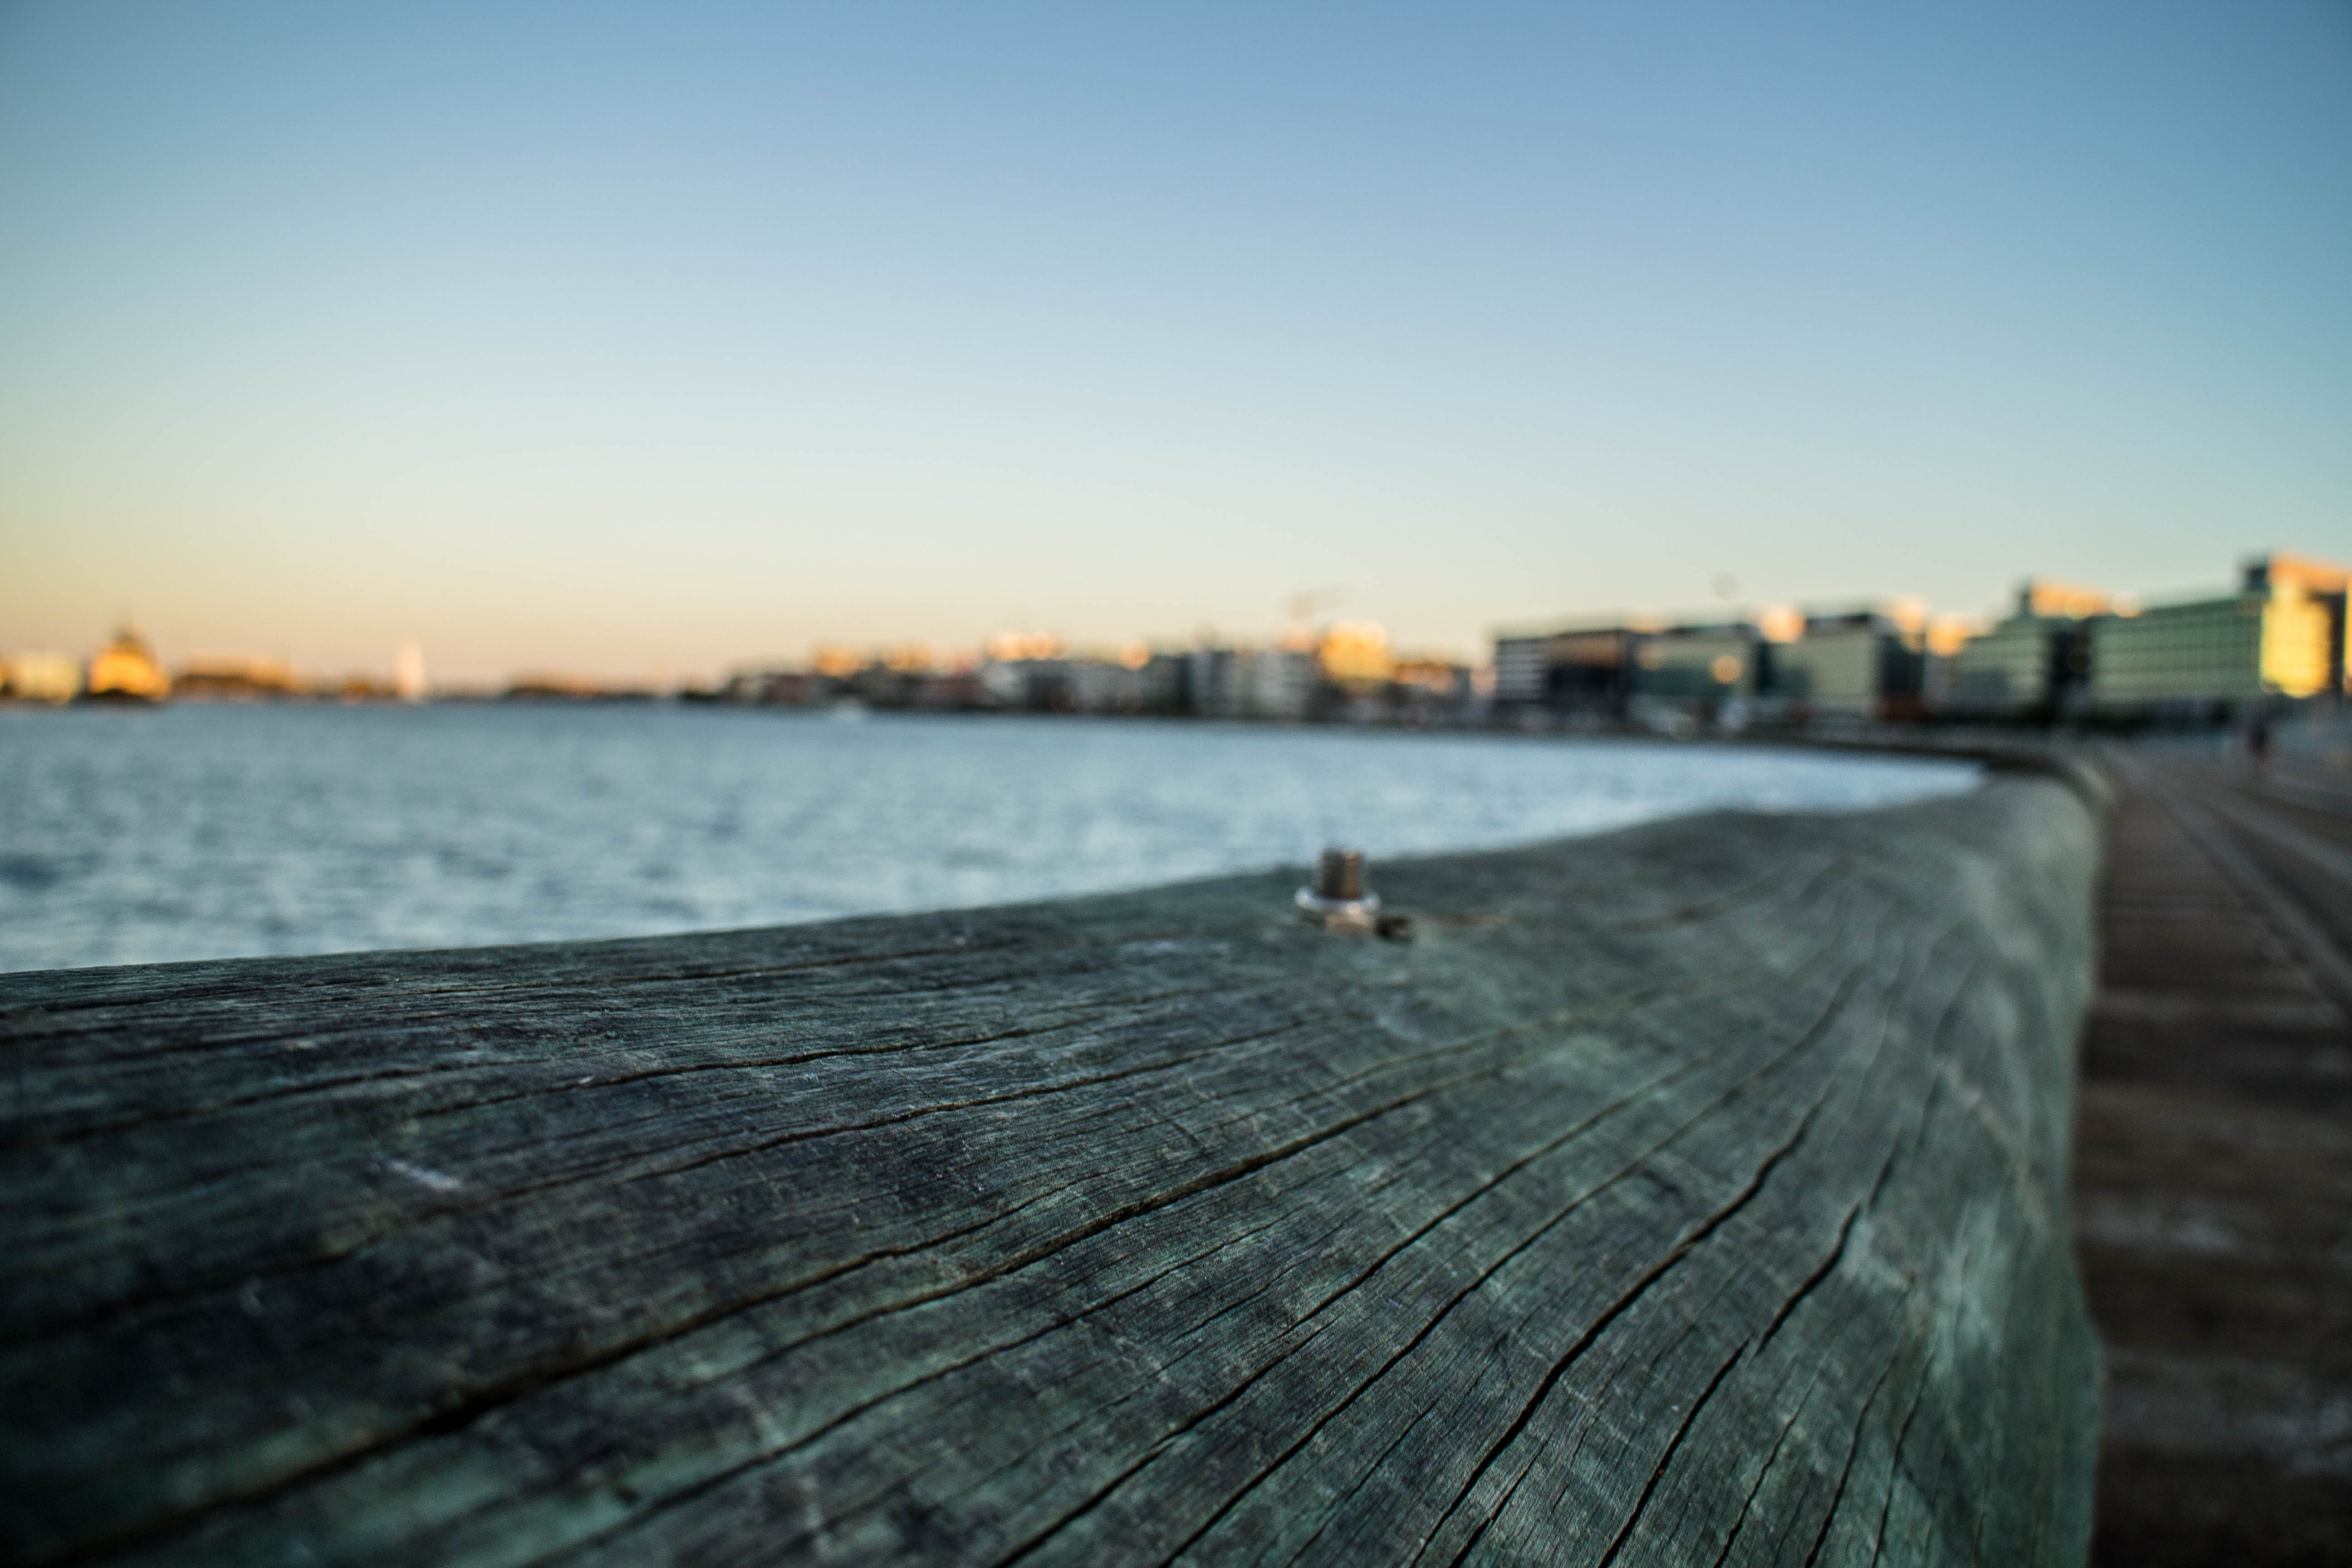
beach, sea, coast, tree, water, ocean, horizon, light, blur, sky, sunrise, sunset, sunlight, morning, shore, wave, dawn, city, pier, walkway, bark, travel, cliff, dusk, evening, reflection, vehicle, seascape, seashore, terrain, waterway, body of water, close up, outdoors, focus, clear sky, buildings, infrastructure